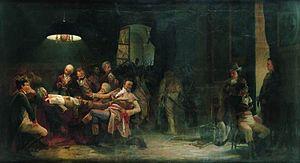
Pierre Louis Bentabolle est un révolutionnaire français, né à Landau le 4 juin 1756 et mort à Paris le 22 avril 1798.